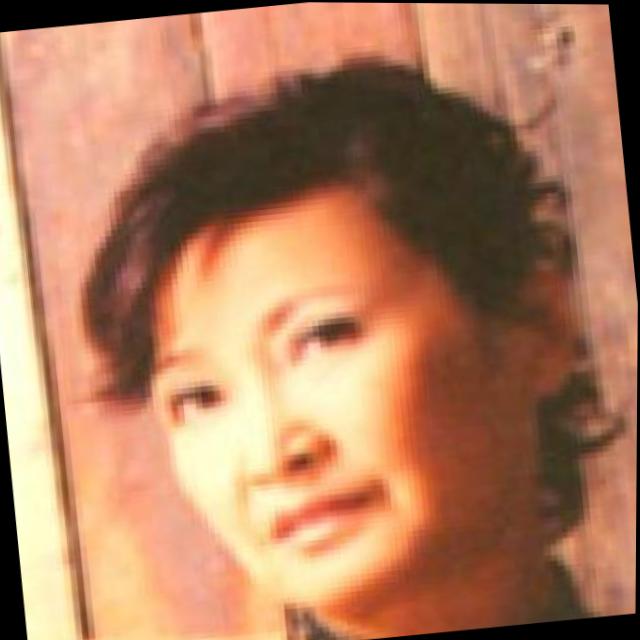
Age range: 45-64